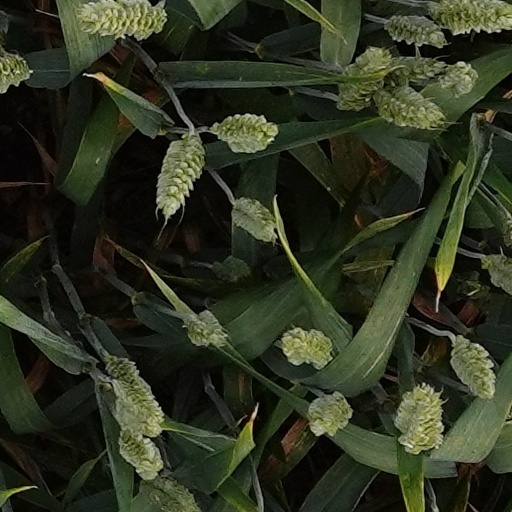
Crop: wheat